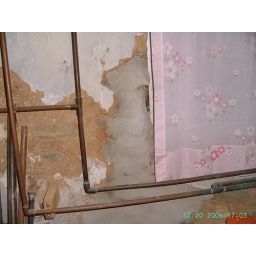
Wall near side window after some patch work. Im building up the surface.